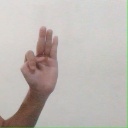
अक्षर: भ